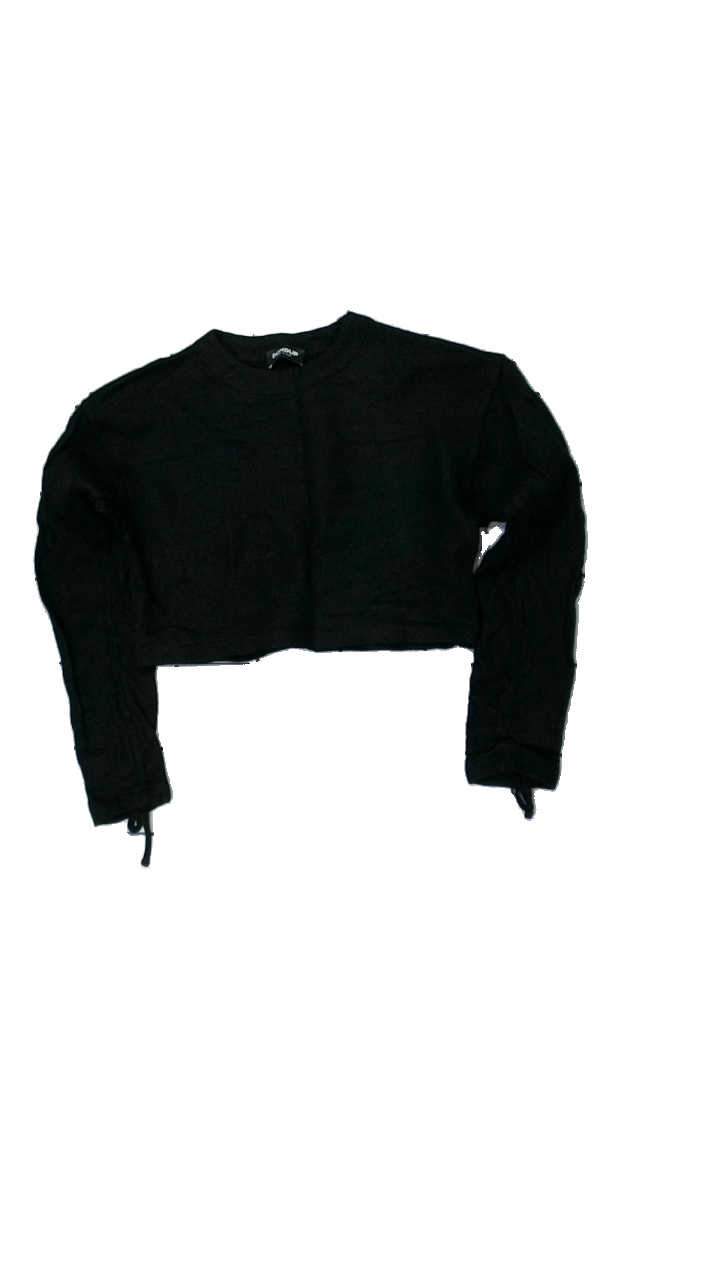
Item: Sweater (Ladies)
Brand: Dondup
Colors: Black
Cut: Regular, Cropped
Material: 81% wool 19 acryl
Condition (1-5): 3
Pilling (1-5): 4
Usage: Reuse
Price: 50-100